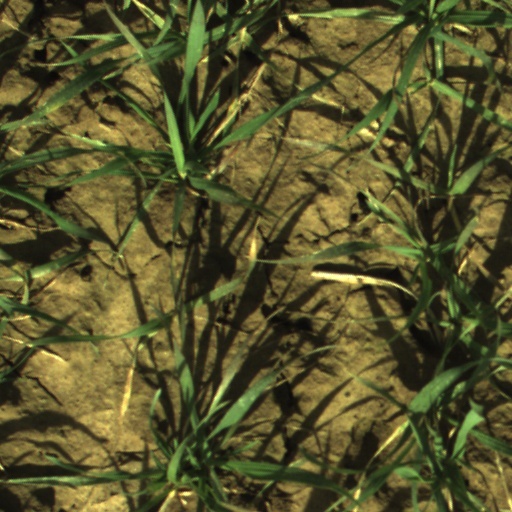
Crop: wheat